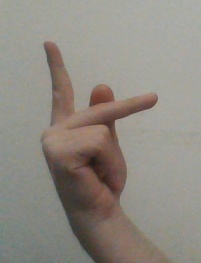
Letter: dha